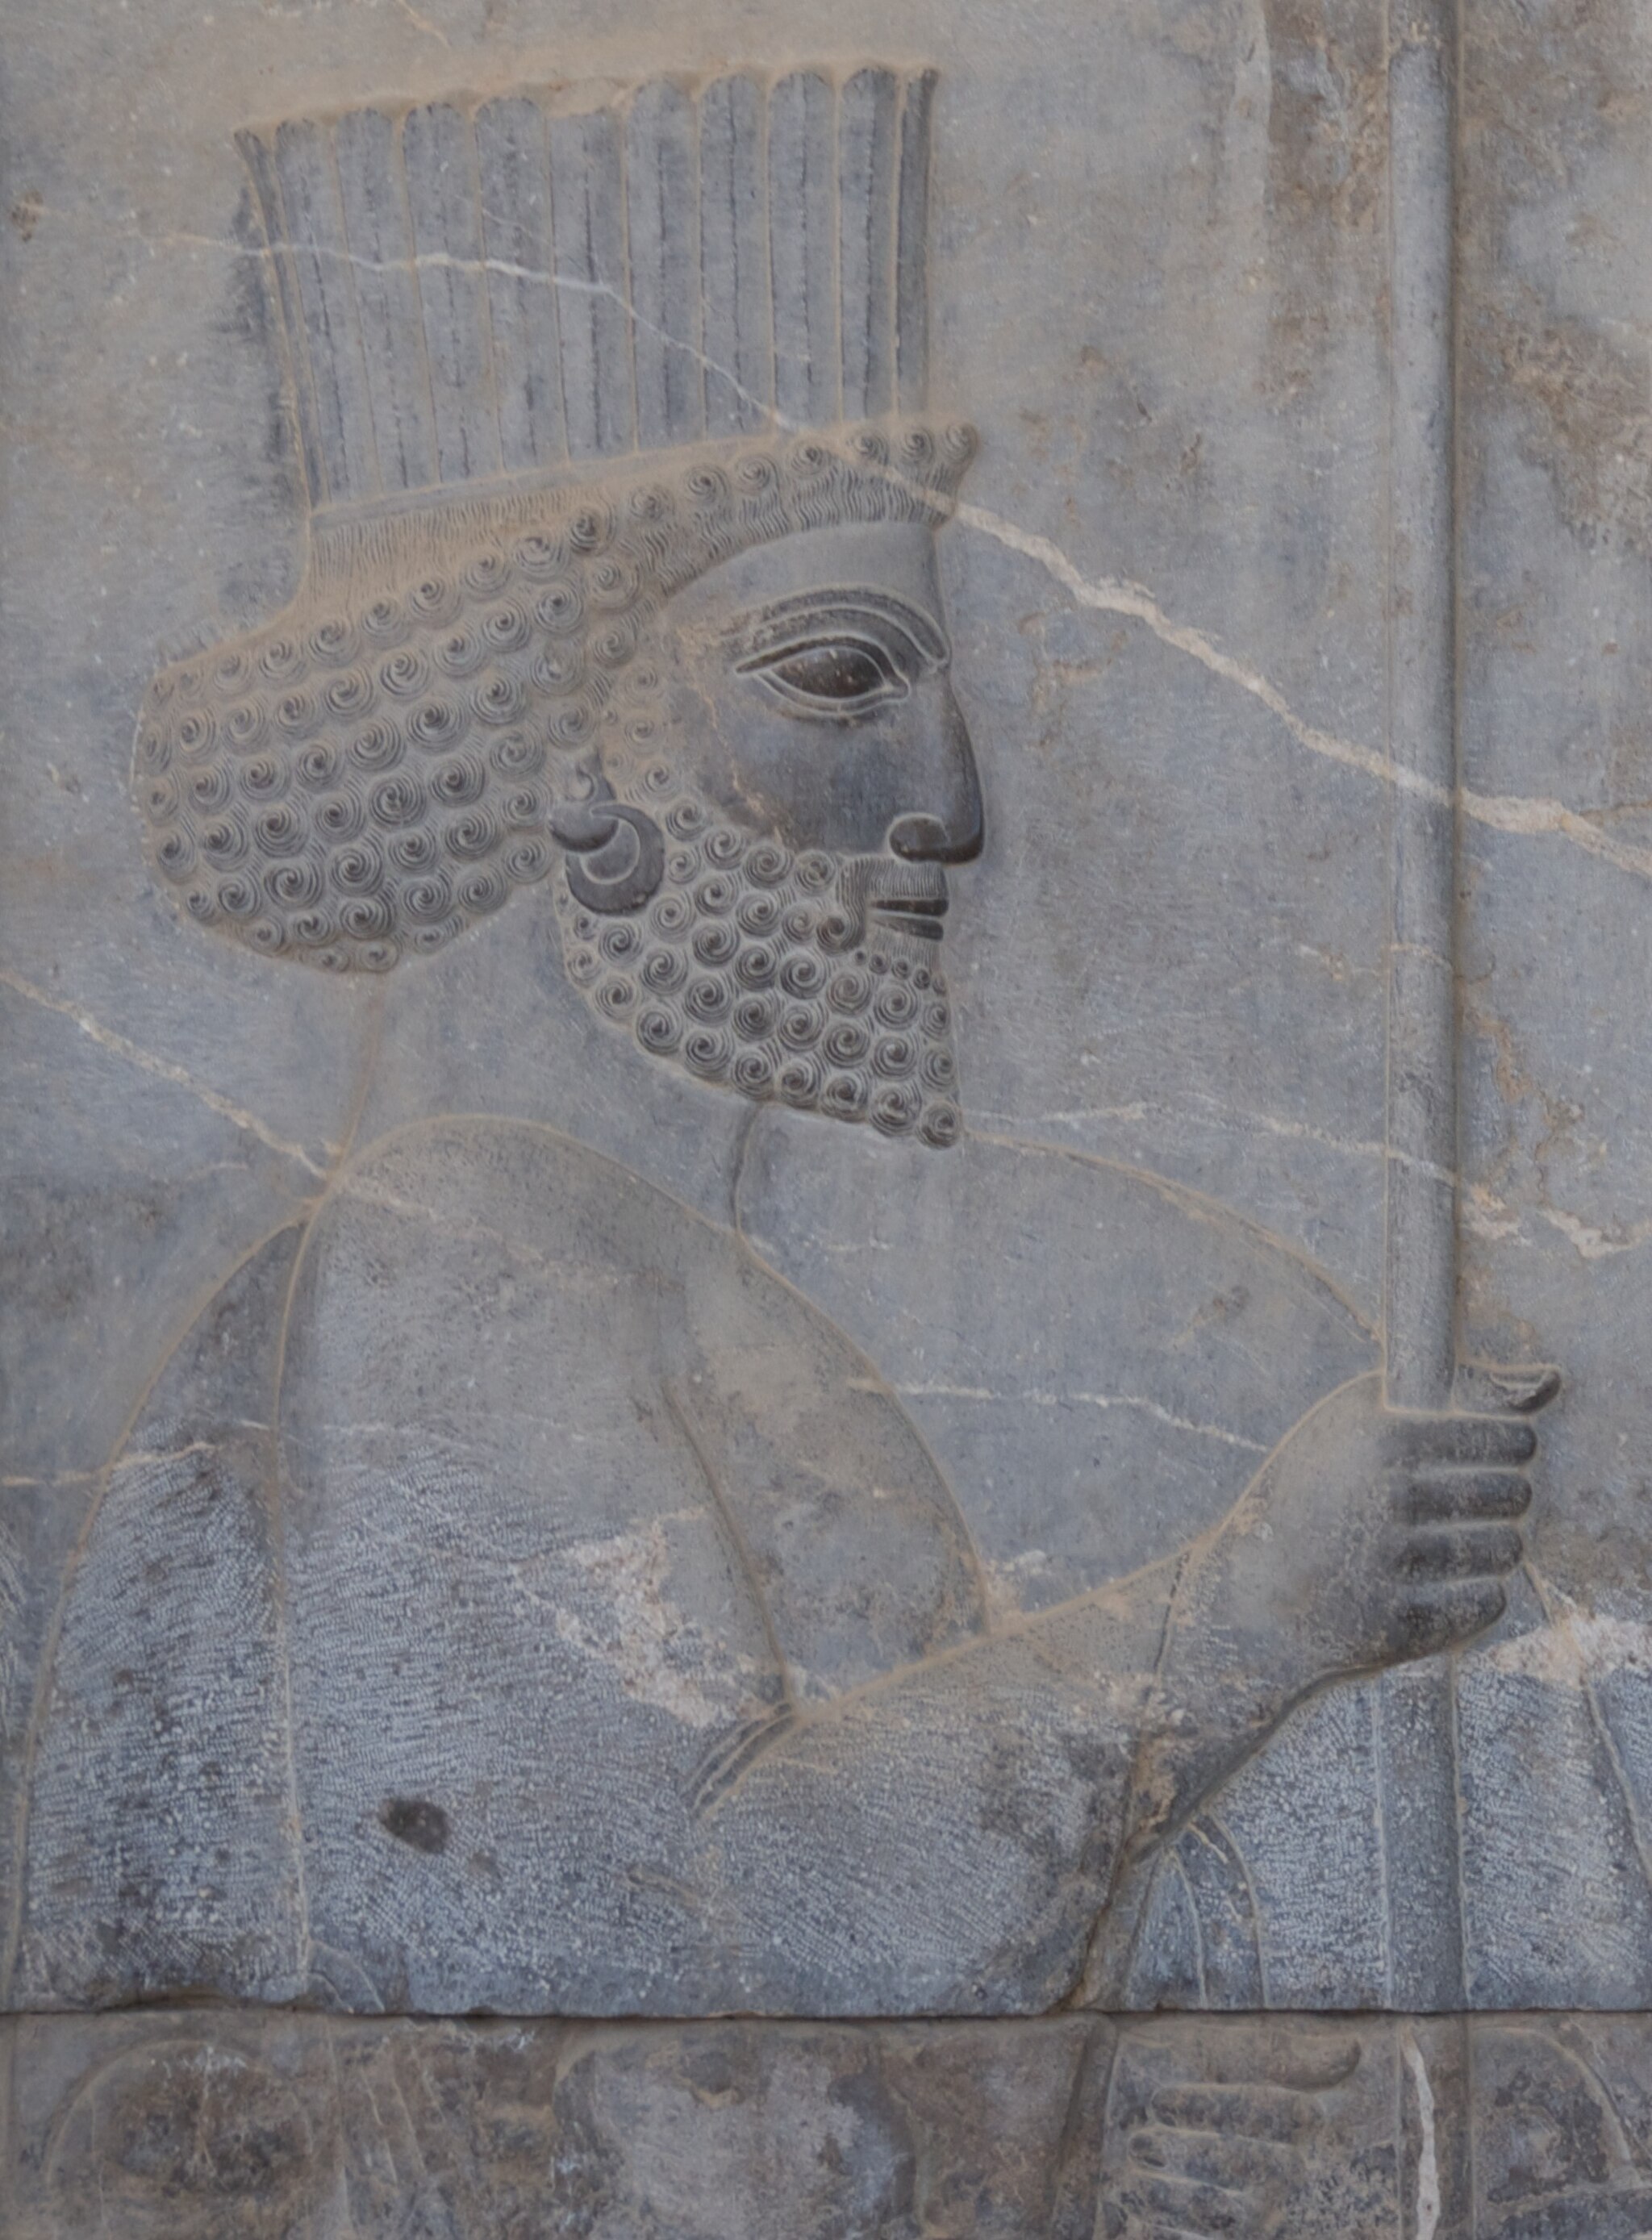
Title: Bas Relief at Persepolis (4685728658)
Description: According to the Lonely Planet guide to Iran, "Most impressive of all, however, and among the most impressive historical sights in all of Iran, are the bas-reliefs of the Apadana Staircase on the eastern wall [of the Apadana Palace]." "The panels at the southern end [of the Apadana Staircase] are the most interesting, showing 23 delegations bringing their tributes to the Achaemenid king." "This rich record of the nations of the time ranges from the Ethiopians in the bottom left center, through a climbing pantheon of, among other peoples, Arabs, Thracians, Indians, Parthians and Cappadocians, up to the Elamites and Medians at the top right." Persepolis, Iran
Date: 2010-04-19 10:46
Categories: Taken with Nikon D300, Flickr images reviewed by File Upload Bot (Magnus Manske), Reliefs of Achaemenid warriors in Persepolis